The Method (TV series)

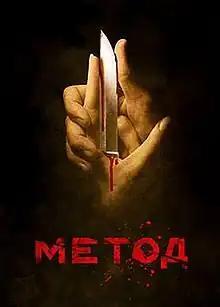

The Method (Russian: "Метод") is a Russian crime drama television series, produced by Sreda, starring Konstantin Khabensky and Paulina Andreeva.